Dictator

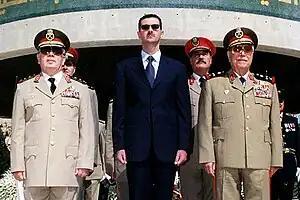
Under Syrian dictator Bashar al-Assad, Syrian military inflicted industrial-scale atrocities on civilian population during the Syrian civil war. These include hundreds of chemical attacks, such as the Ghouta chemical attack, the largest chemical attack in the 21st century.

Over time, dictators have been known to use tactics that violate human rights. For example, under the Soviet dictator Joseph Stalin, government policy was enforced by secret police and the Gulag system of prison labour camps. Most Gulag inmates were not political prisoners, although significant numbers of political prisoners could be found in the camps at any one time. Data collected from Soviet archives gives the death toll from Gulags as 1,053,829. The International Criminal Court issued an arrest warrant for Sudan's military dictator Omar al-Bashir over alleged war crimes in Darfur.